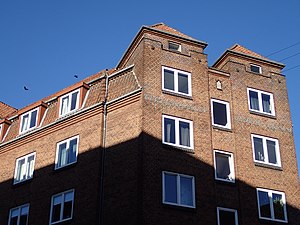
Arbejdernes Andels Boligforening (Aarhus) / Historie
Teglgården på Vesterbro, opført 1921-28 er ét af de første byggeprojekter for AAB i Aarhus.
Teglgården i Aarhus. Teglgården er opkaldt efter et tidligere teglværk på grunden og er det første større lejlighedskompleks på Langelandsgade. Teglgården er opført i perioden 1921-28 og er ét af de første projekter i boligforeningen AAB.
Arbejdernes Andels Boligforening er Aarhus' ældste almene boligorganisation, grundlagt i 1919. Arbejdernes Andels Boligforening har i dag 23.000 beboere i 8300 boliger, fordelt på 55 afdelinger. AAB er i dag både den ældste og den største boligforening i Aarhus, målt på antal boliger og beboere.